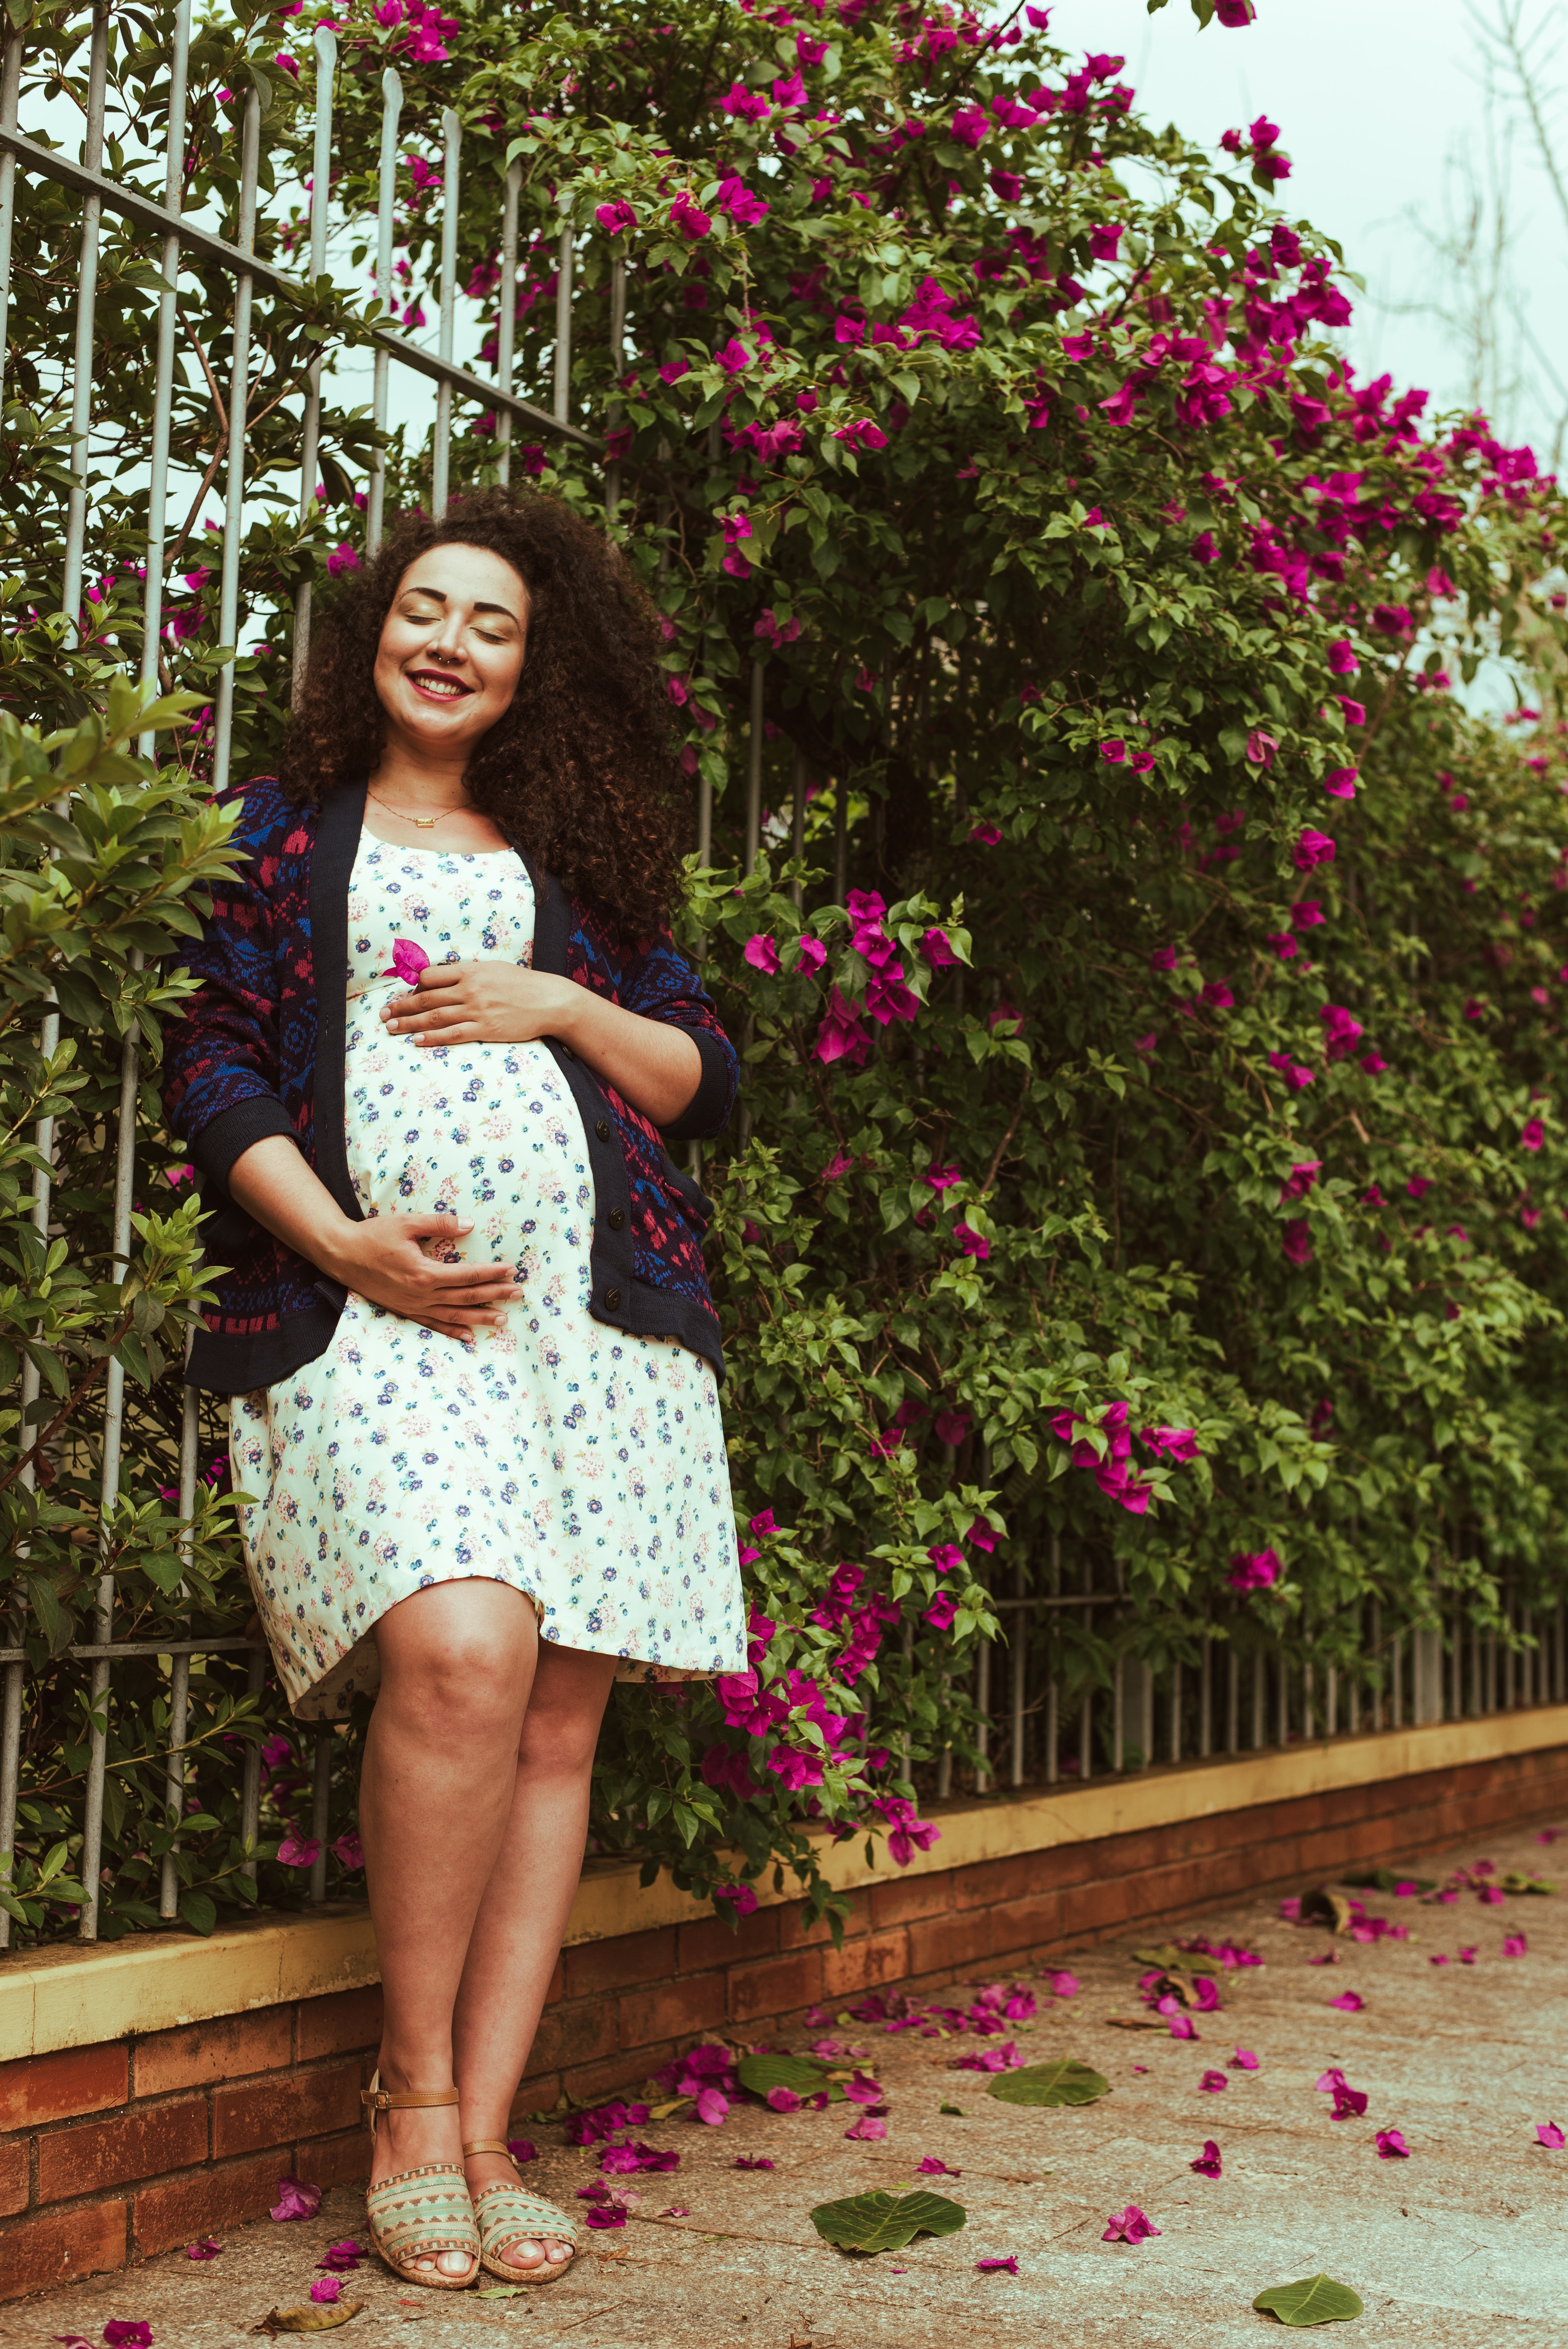
flower, pattern, spring, red, autumn, clothing, pink, season, dress, beauty, photo shoot